Sannati

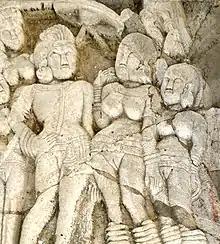
Ashoka with his Queen, at Sannati (Kanaganahalli Stupa), 1st-3rd century CE.

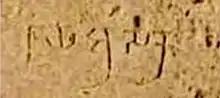
The words ""Raya Asoko"" in Brahmi script inscribed on the relief identify king Ashoka as the subject matter.

Sannati is the place where the Paduka of Goddess Chandrala Parmeshwari - Incarnation of Goddess Lakshmi - was brought. The Goddess came up to the banks of River Bhima at Hongunti, to save her devotee Chandravadani, wife of a rishi, held captive by the local king Setu Raya. Hingulambika temple is situated at Hongunti near Shabad town. The Goddess sent her Paduka from which emerged 5 bumblebees, which killed the evil king Setu Raya by drowning him in the Bhima River. Sannati Chandrala Parmeshwari and Hongunti Hingulambika are family deity of many Brahmin and Hindus families of Karnataka, Maharashtra, AP etc.